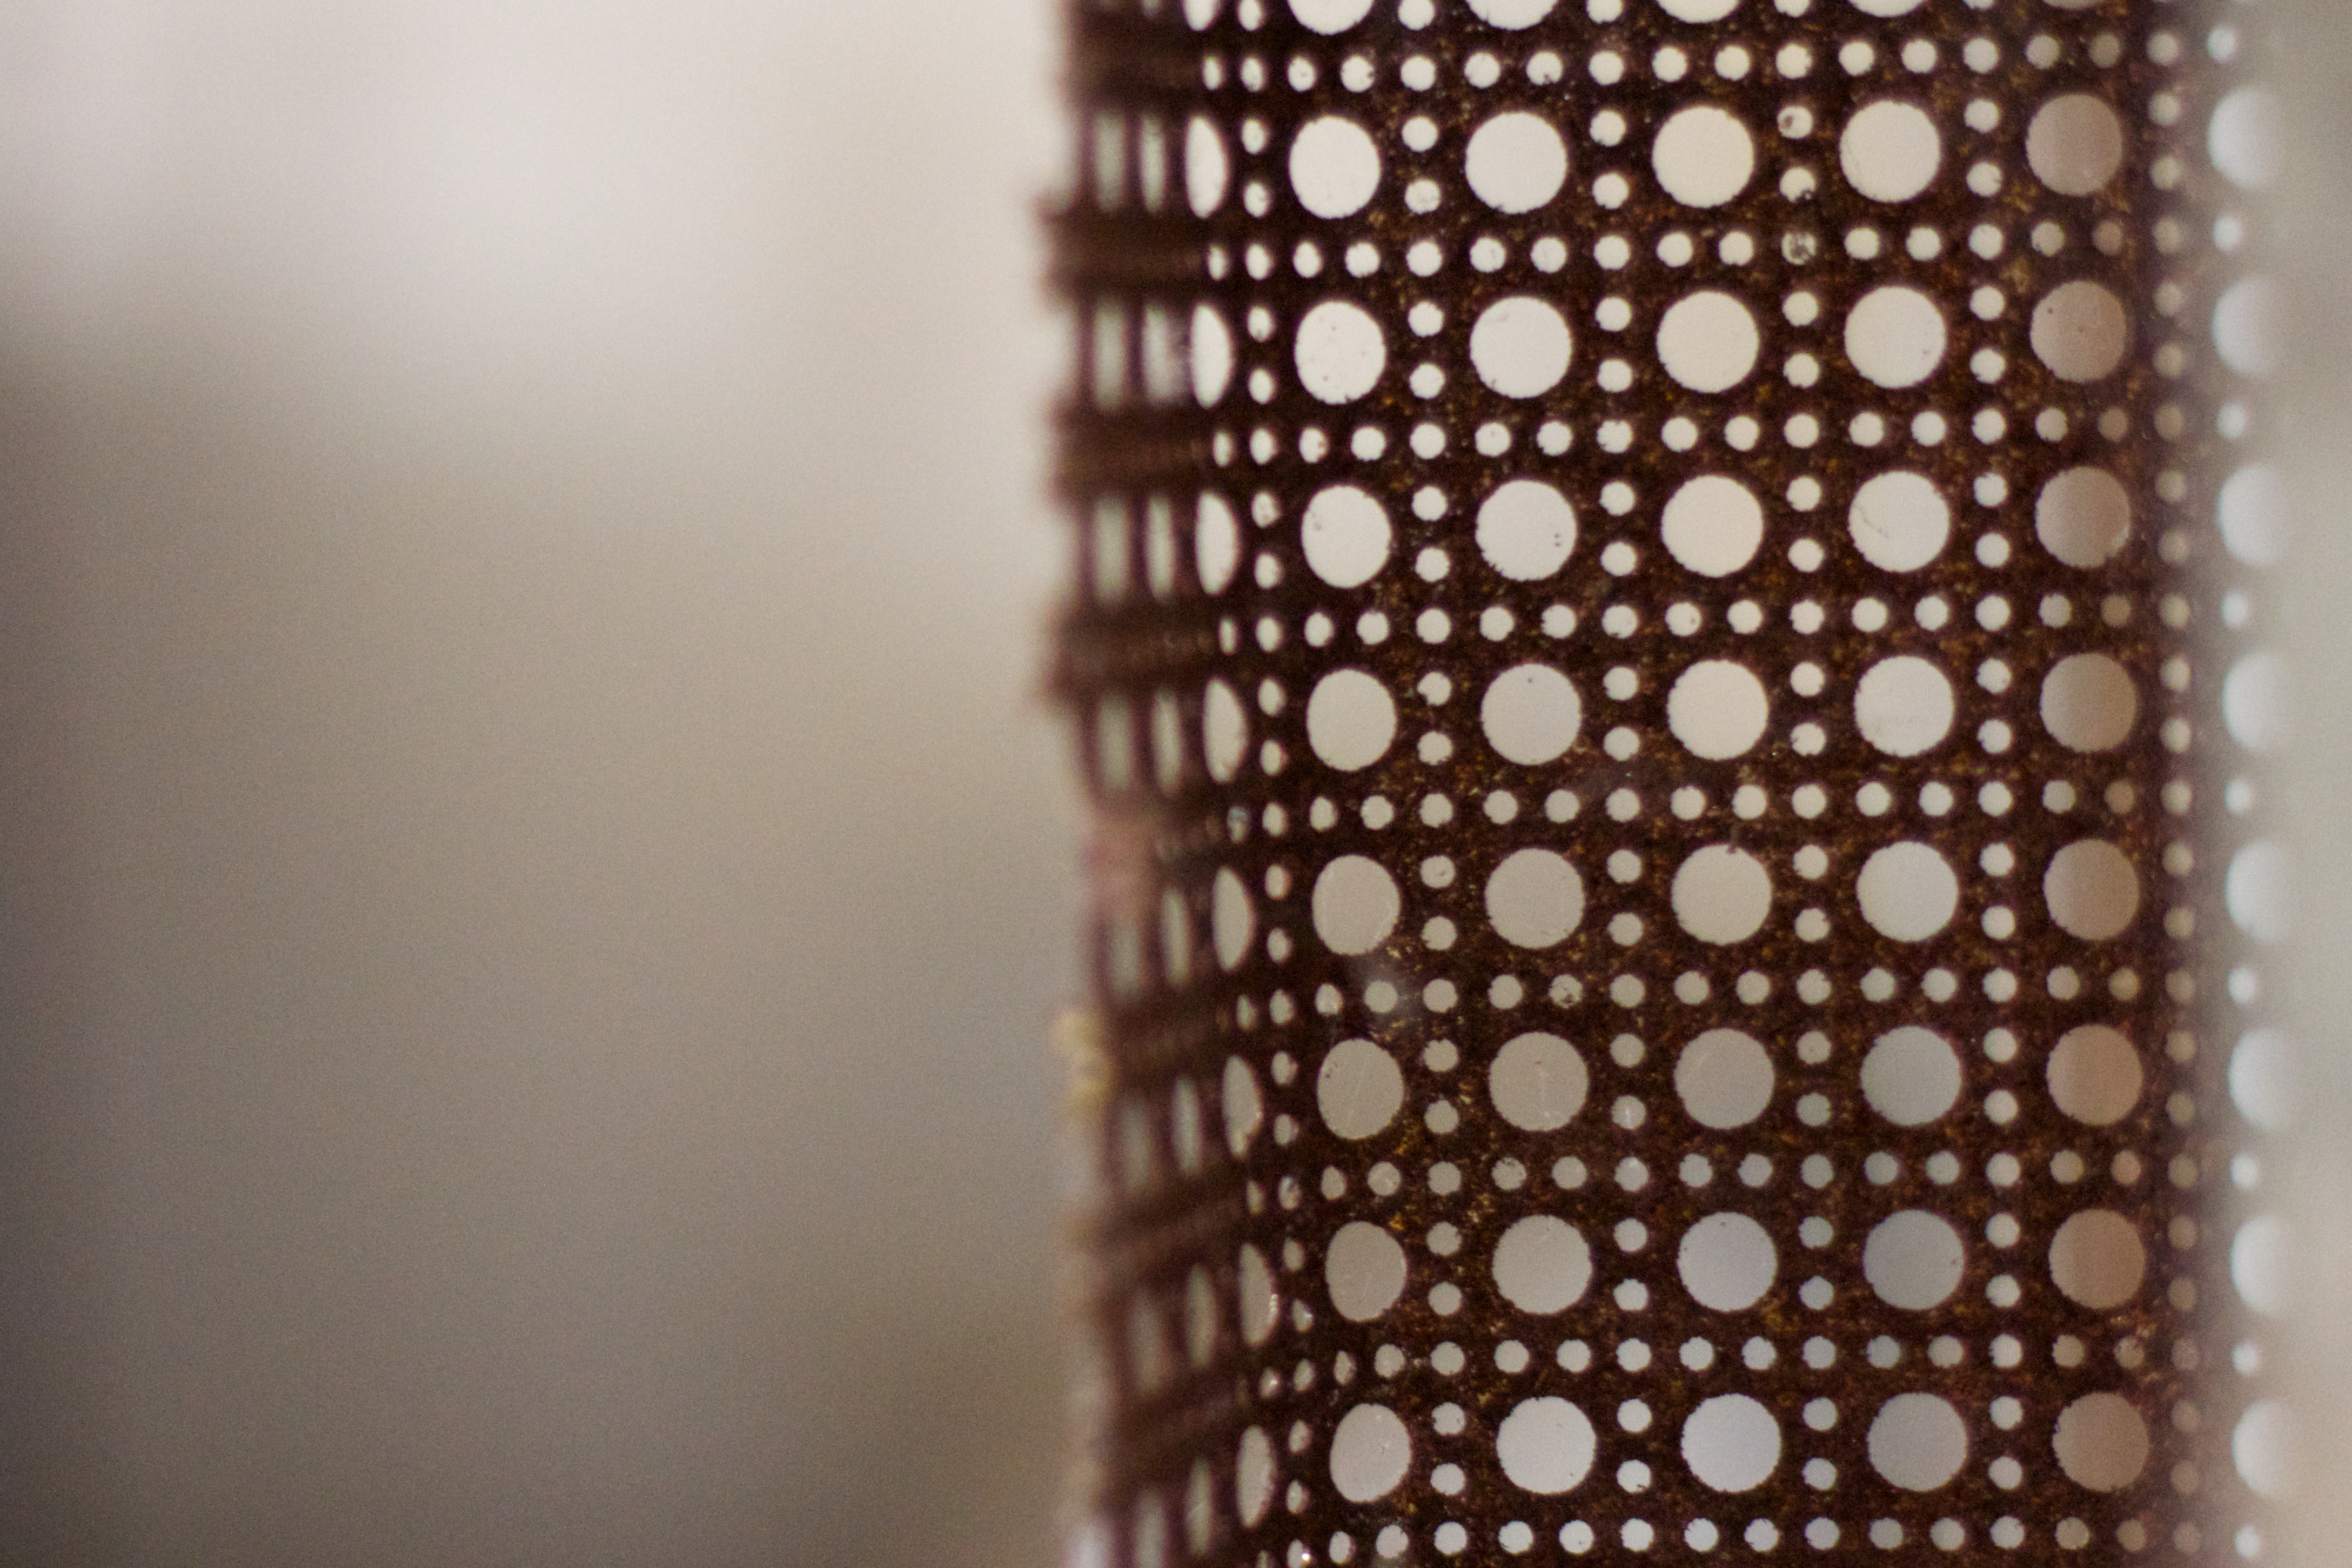
light, glass, pattern, brown, curtain, furniture, lighting, material, circle, interior design, product, textile, art, design, light fixture, shape, window covering, window treatment